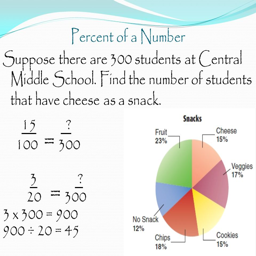
percent of a number suppose there are students .